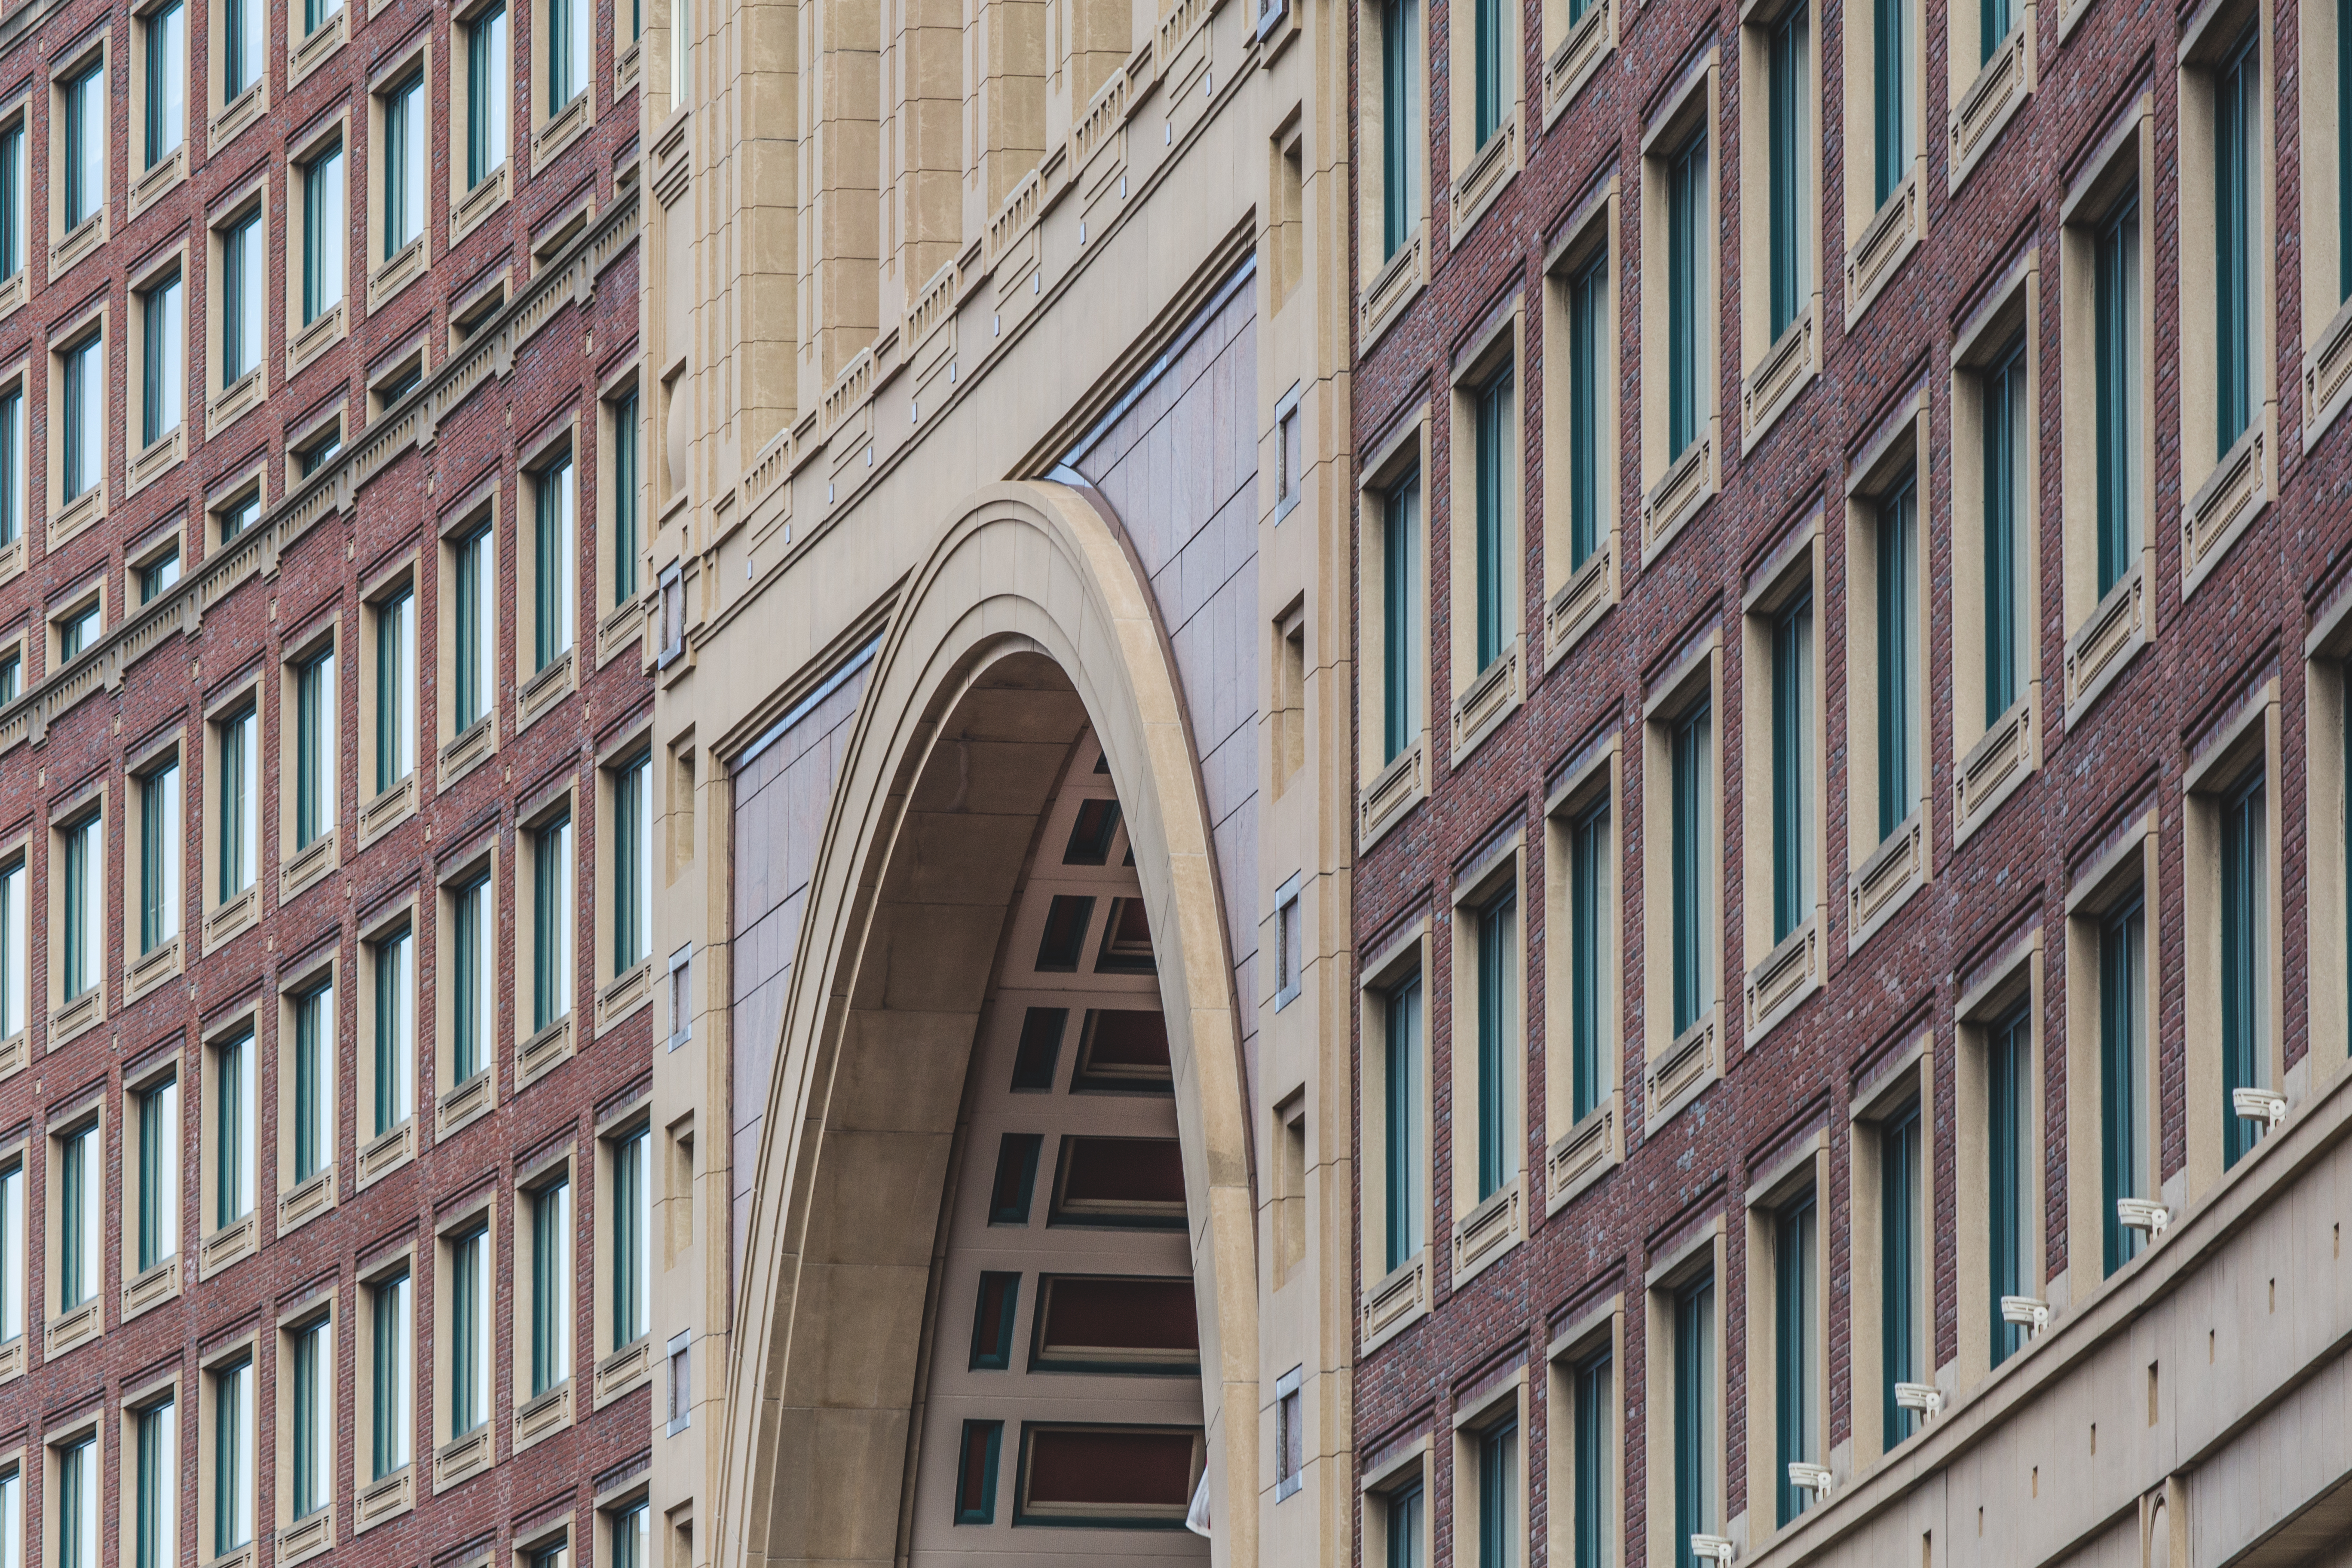
architecture, landmark, building, urban area, facade, classical architecture, daytime, arch, city, metropolitan area, metropolis, line, skyscraper, window, real estate, downtown, symmetry, apartment, tower block, condominium, commercial building, house, street